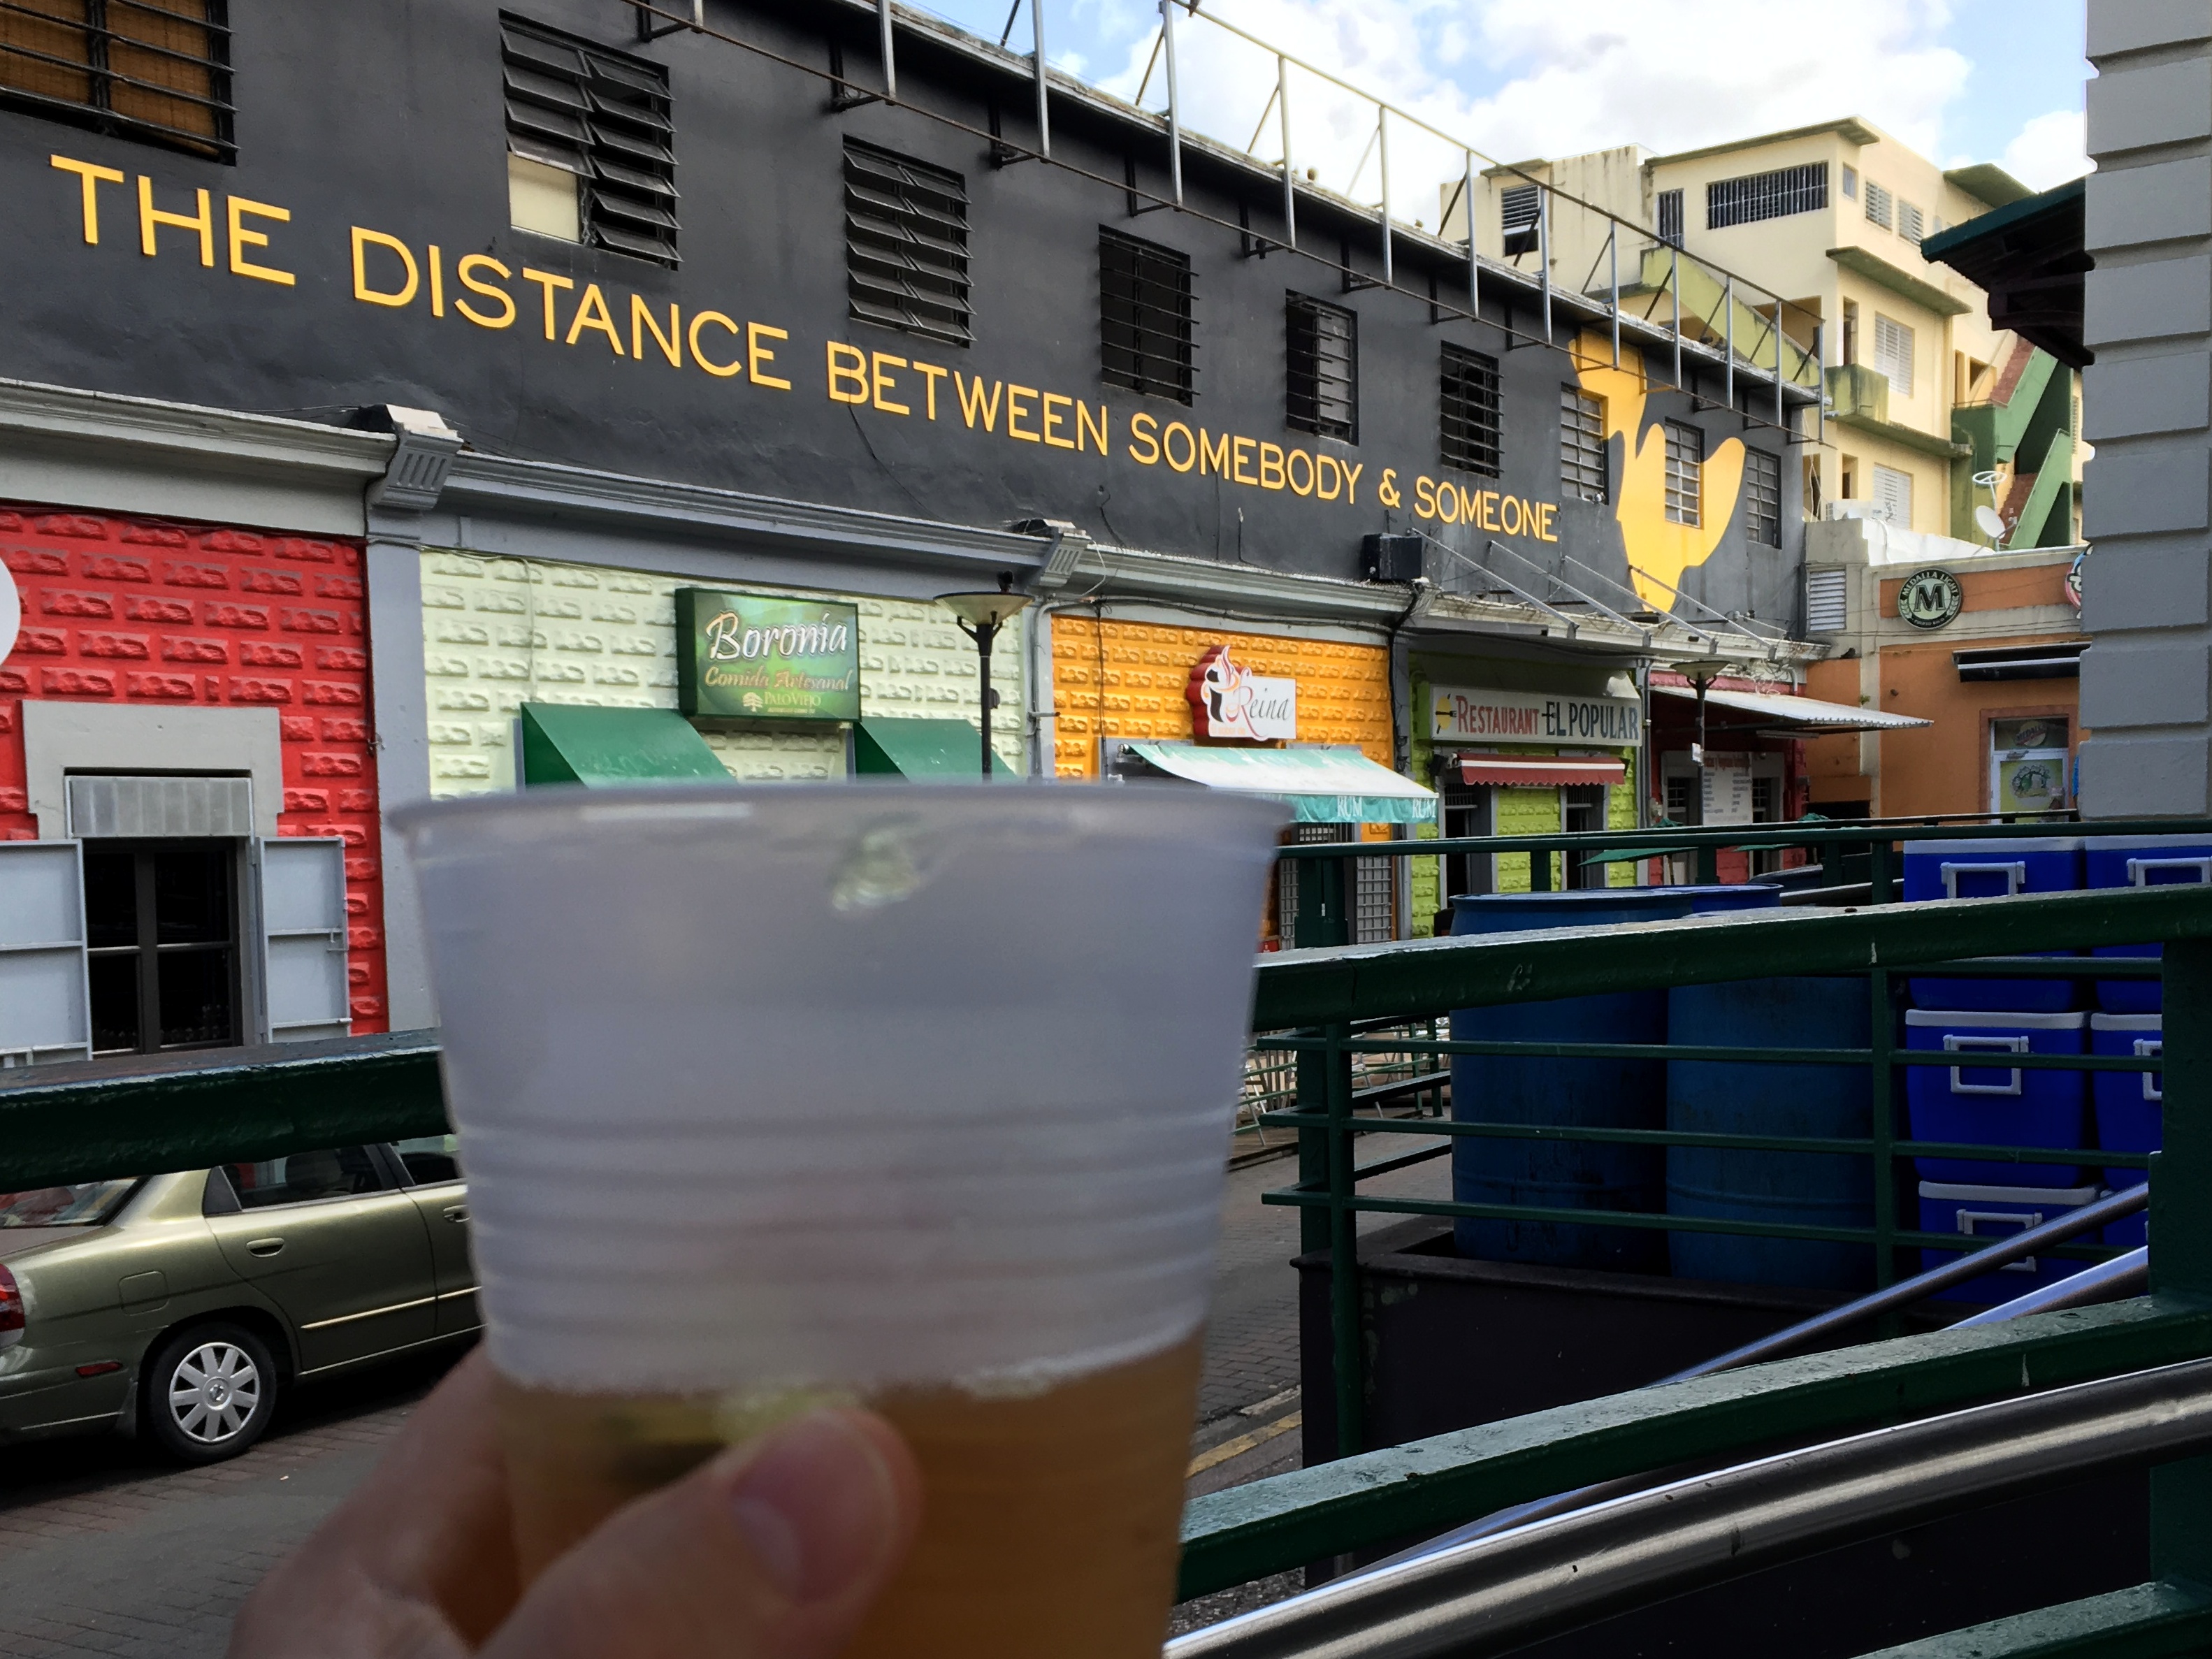
restaurant, transport, vehicle, public transport, interior design, window covering, personal computer hardware